Jaroslav Marvan

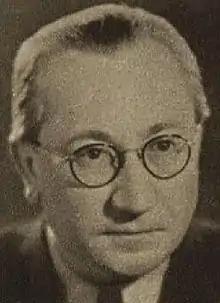

Jaroslav Marvan (11 December 1901 – 21 May 1974) was a Czech actor. He was born in Prague. He was married since the 1920s with Marie Marvanová and had a daughter (Alena Marvanová) with Alena Jančaříková.